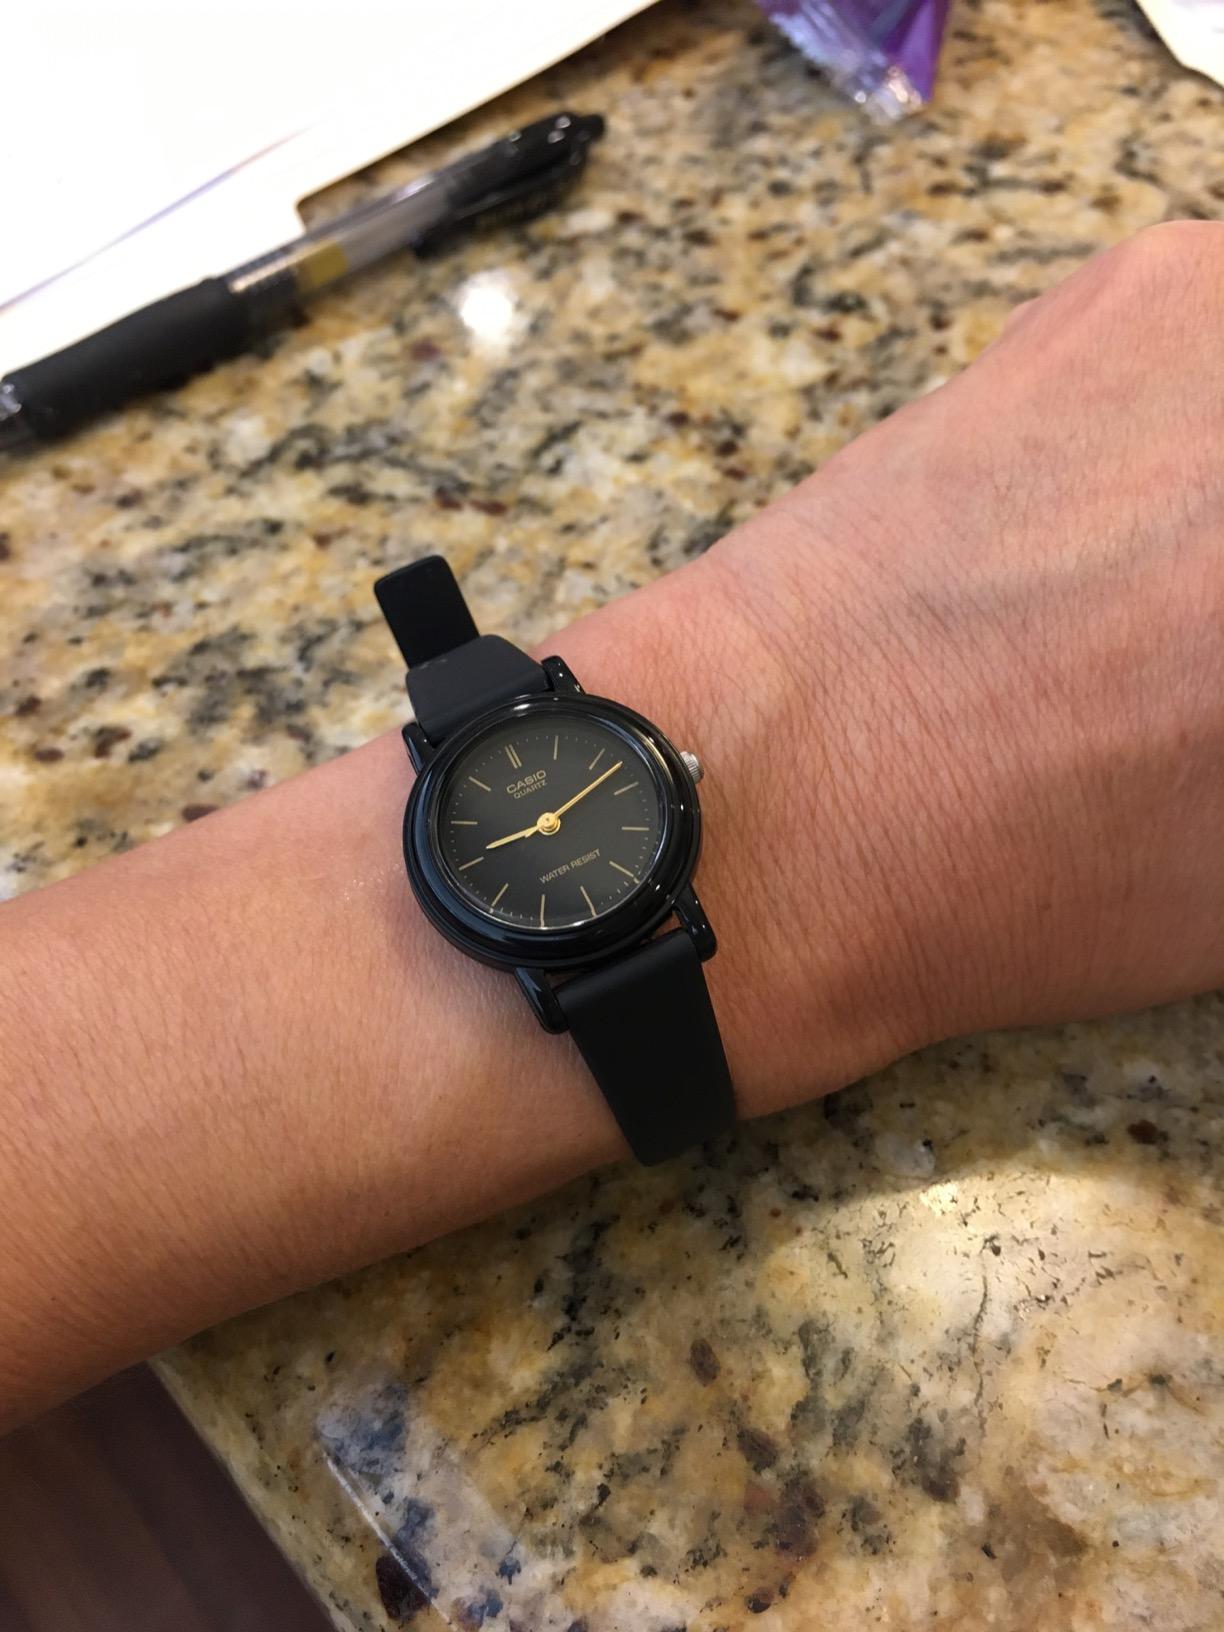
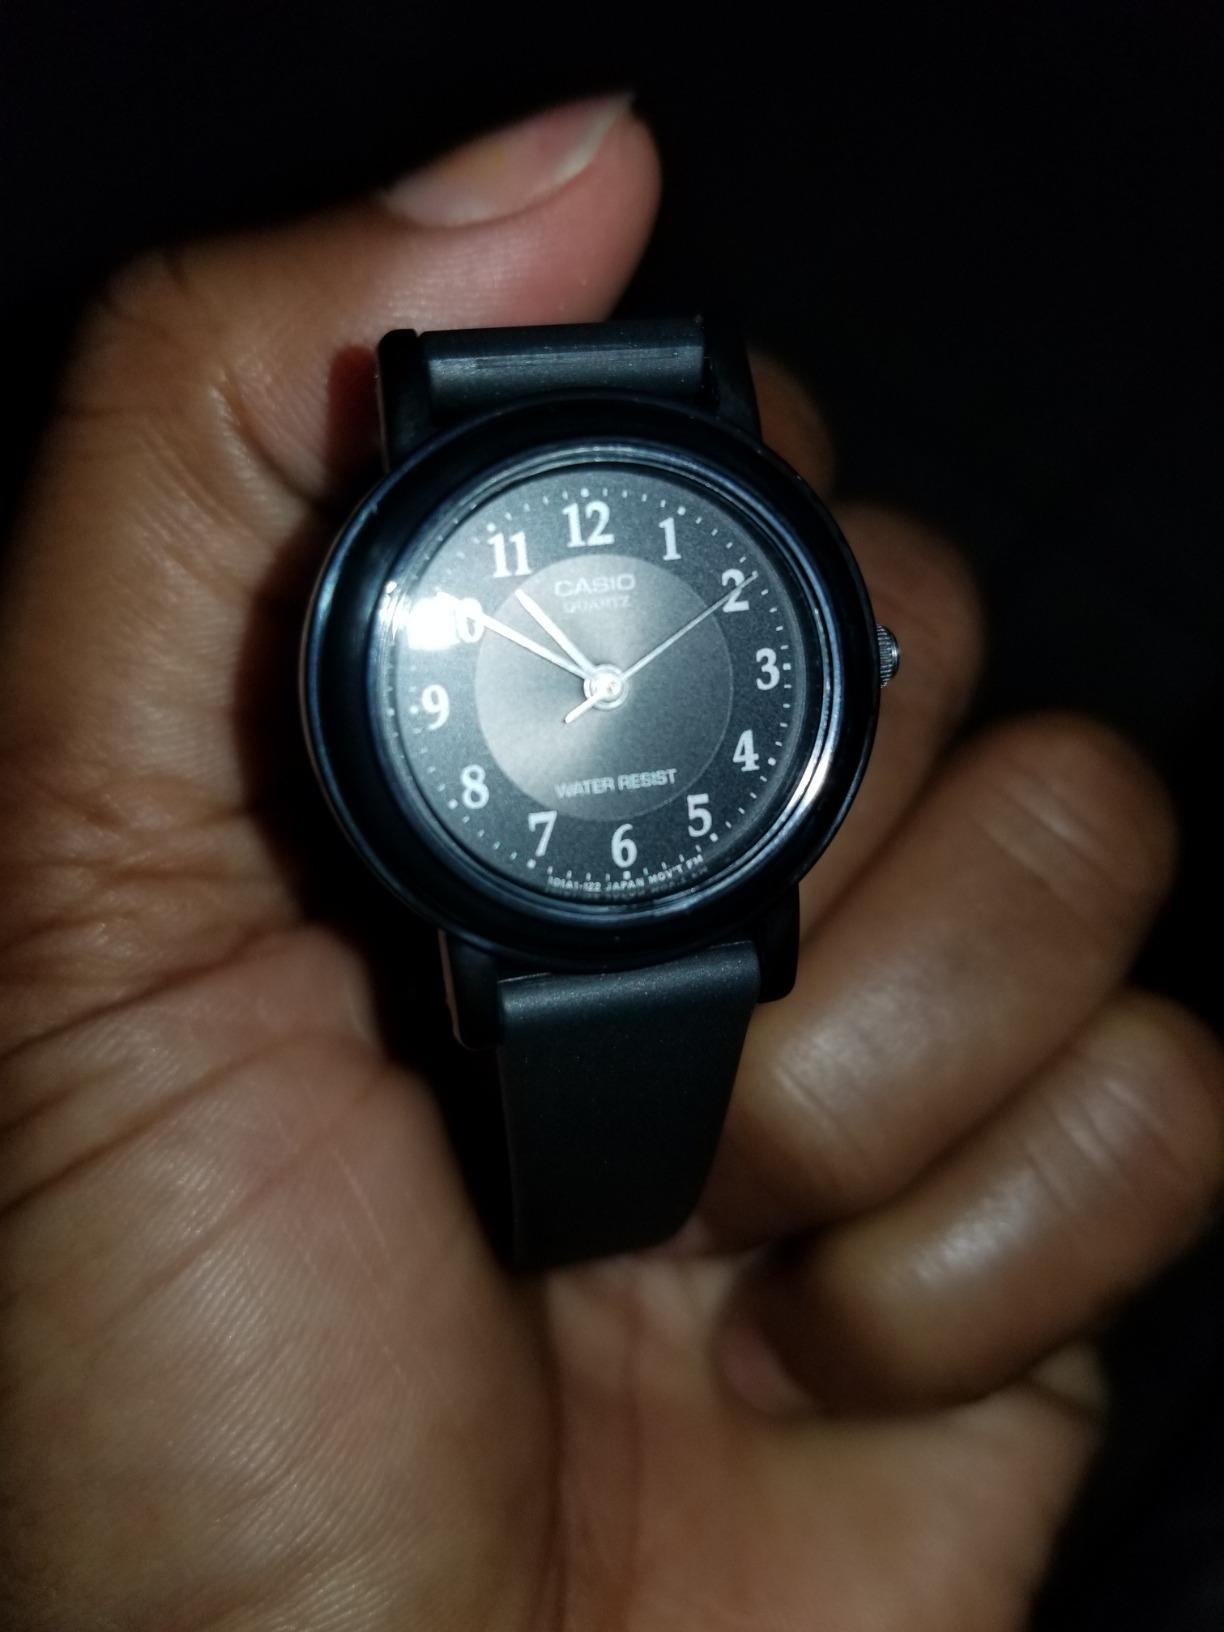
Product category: accessories_watch
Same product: no